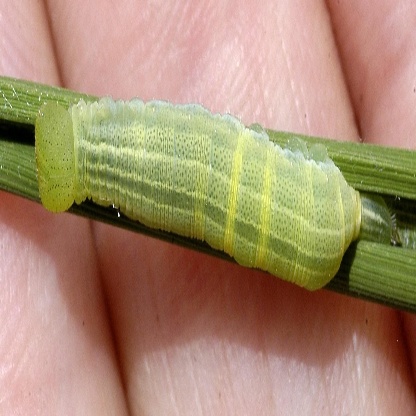
Nhãn: Sâu cuốn lá lớn ( Rice skipper)